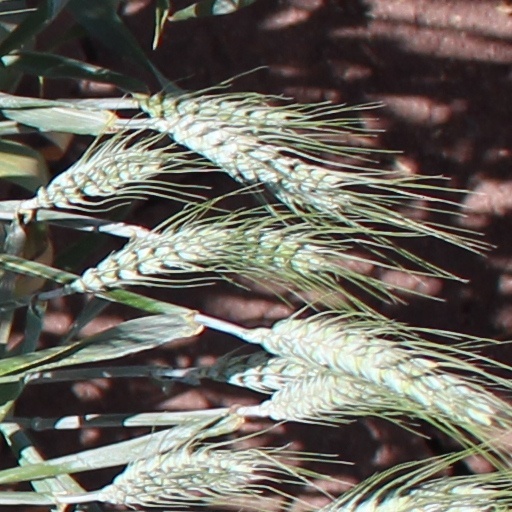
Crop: wheat